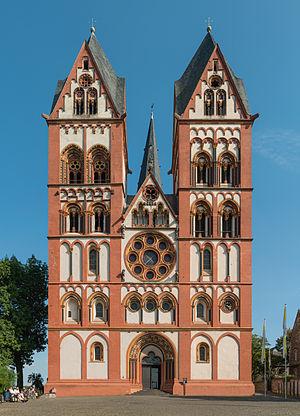
La cathédrale Saint-Georges est un édifice religieux du XIIIᵉ siècle sis au sommet d'un rocher dominant la vieille ville de Limbourg-sur-la-Lahn en Hesse. L'édifice qui fait une synthèse accomplie du style roman tardif et du gothique primitif est l'église cathédrale du diocèse de Limbourg. En 1911 l'historien de l'architecture Georg Dehio dans le volume n° 4 sur Allemagne du sud-ouest de son manuel des monuments de l'art allemande estime cette église: « Pour l'epoche du gothique primitif, en Allemagne tellement brève, et en quelle il fut rarement possible à achever un œuvre, Saint-George à Limbourg est un monument de valeur singulier. »
Une cathédrale est, à l'origine, une église où se trouve le siège de l'évêque ayant la charge d'un diocèse. La cathédrale est en usage dans l'Église catholique, l'Église orthodoxe, l'Église anglicane.
Cet article recense les cathédrales d'Allemagne.